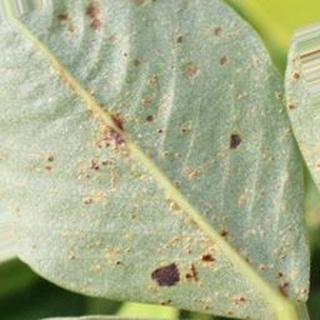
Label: groundnut_rust